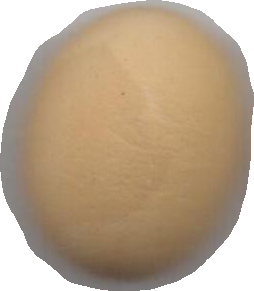
Variety: Dega